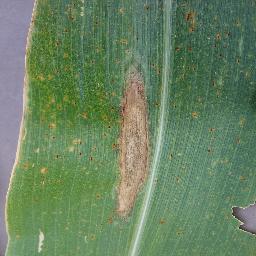
Label: Corn_(Maize)___Northern_Leaf_Blight